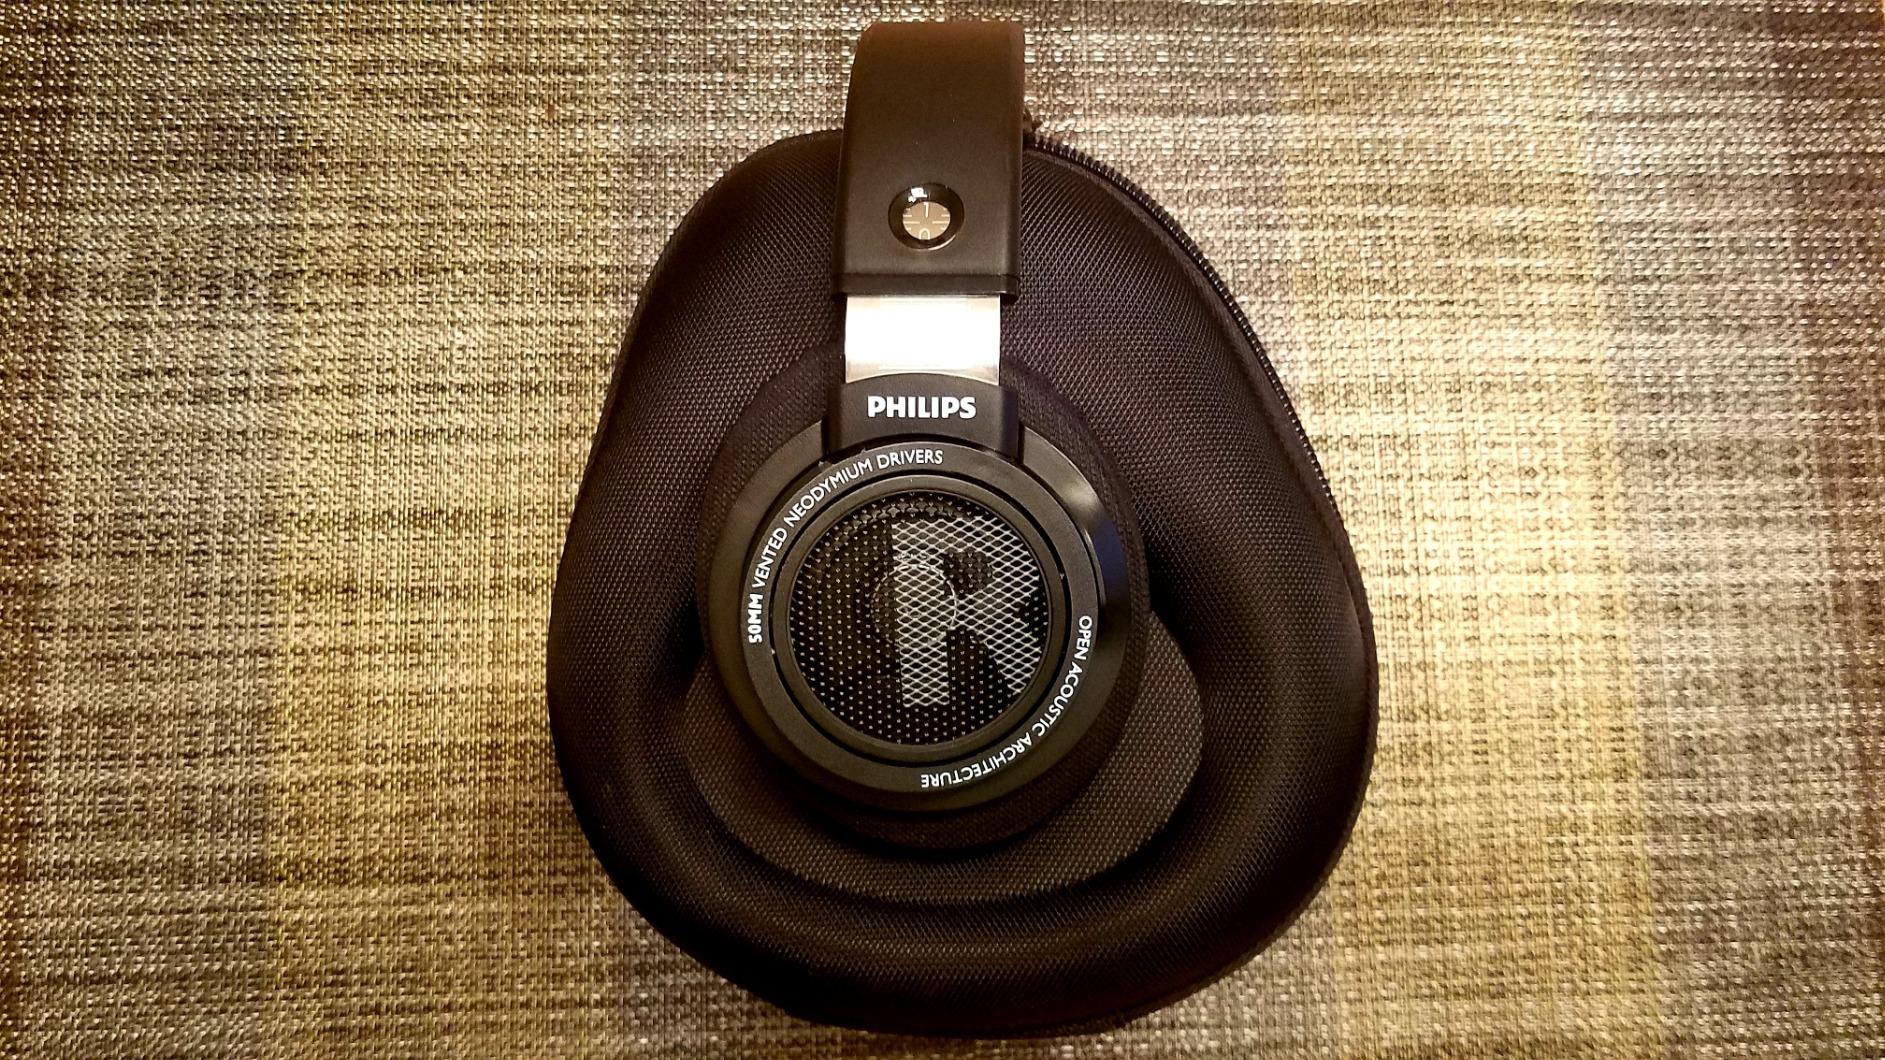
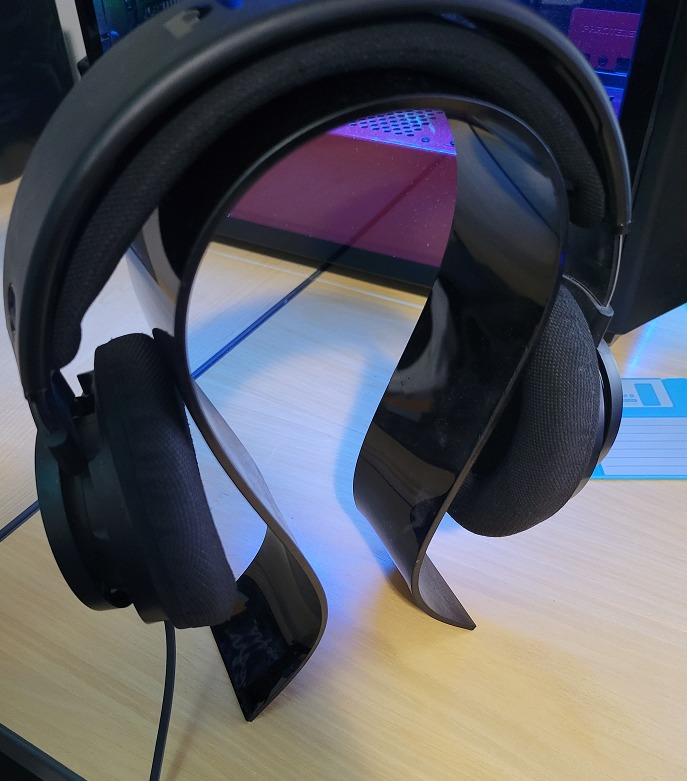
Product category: headphones
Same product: yes